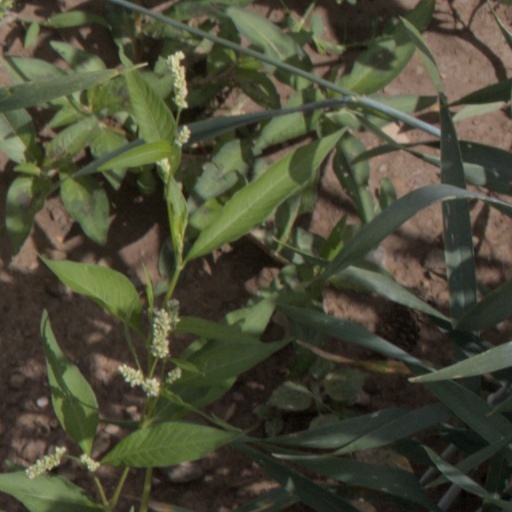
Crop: wheat